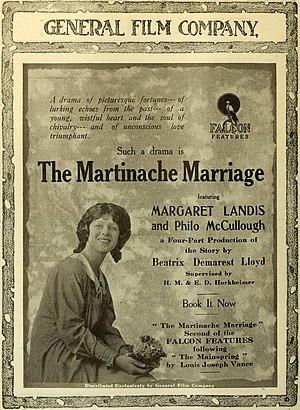
Margaret landis est une actrice américaine du cinéma muet. Elle est la sœur du réalisateur et acteur Cullen Landis.